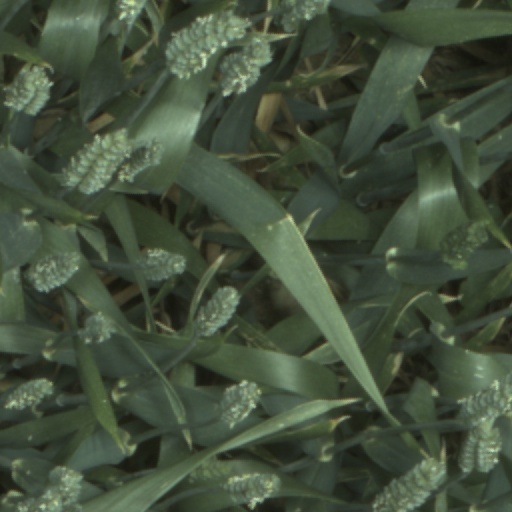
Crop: wheat